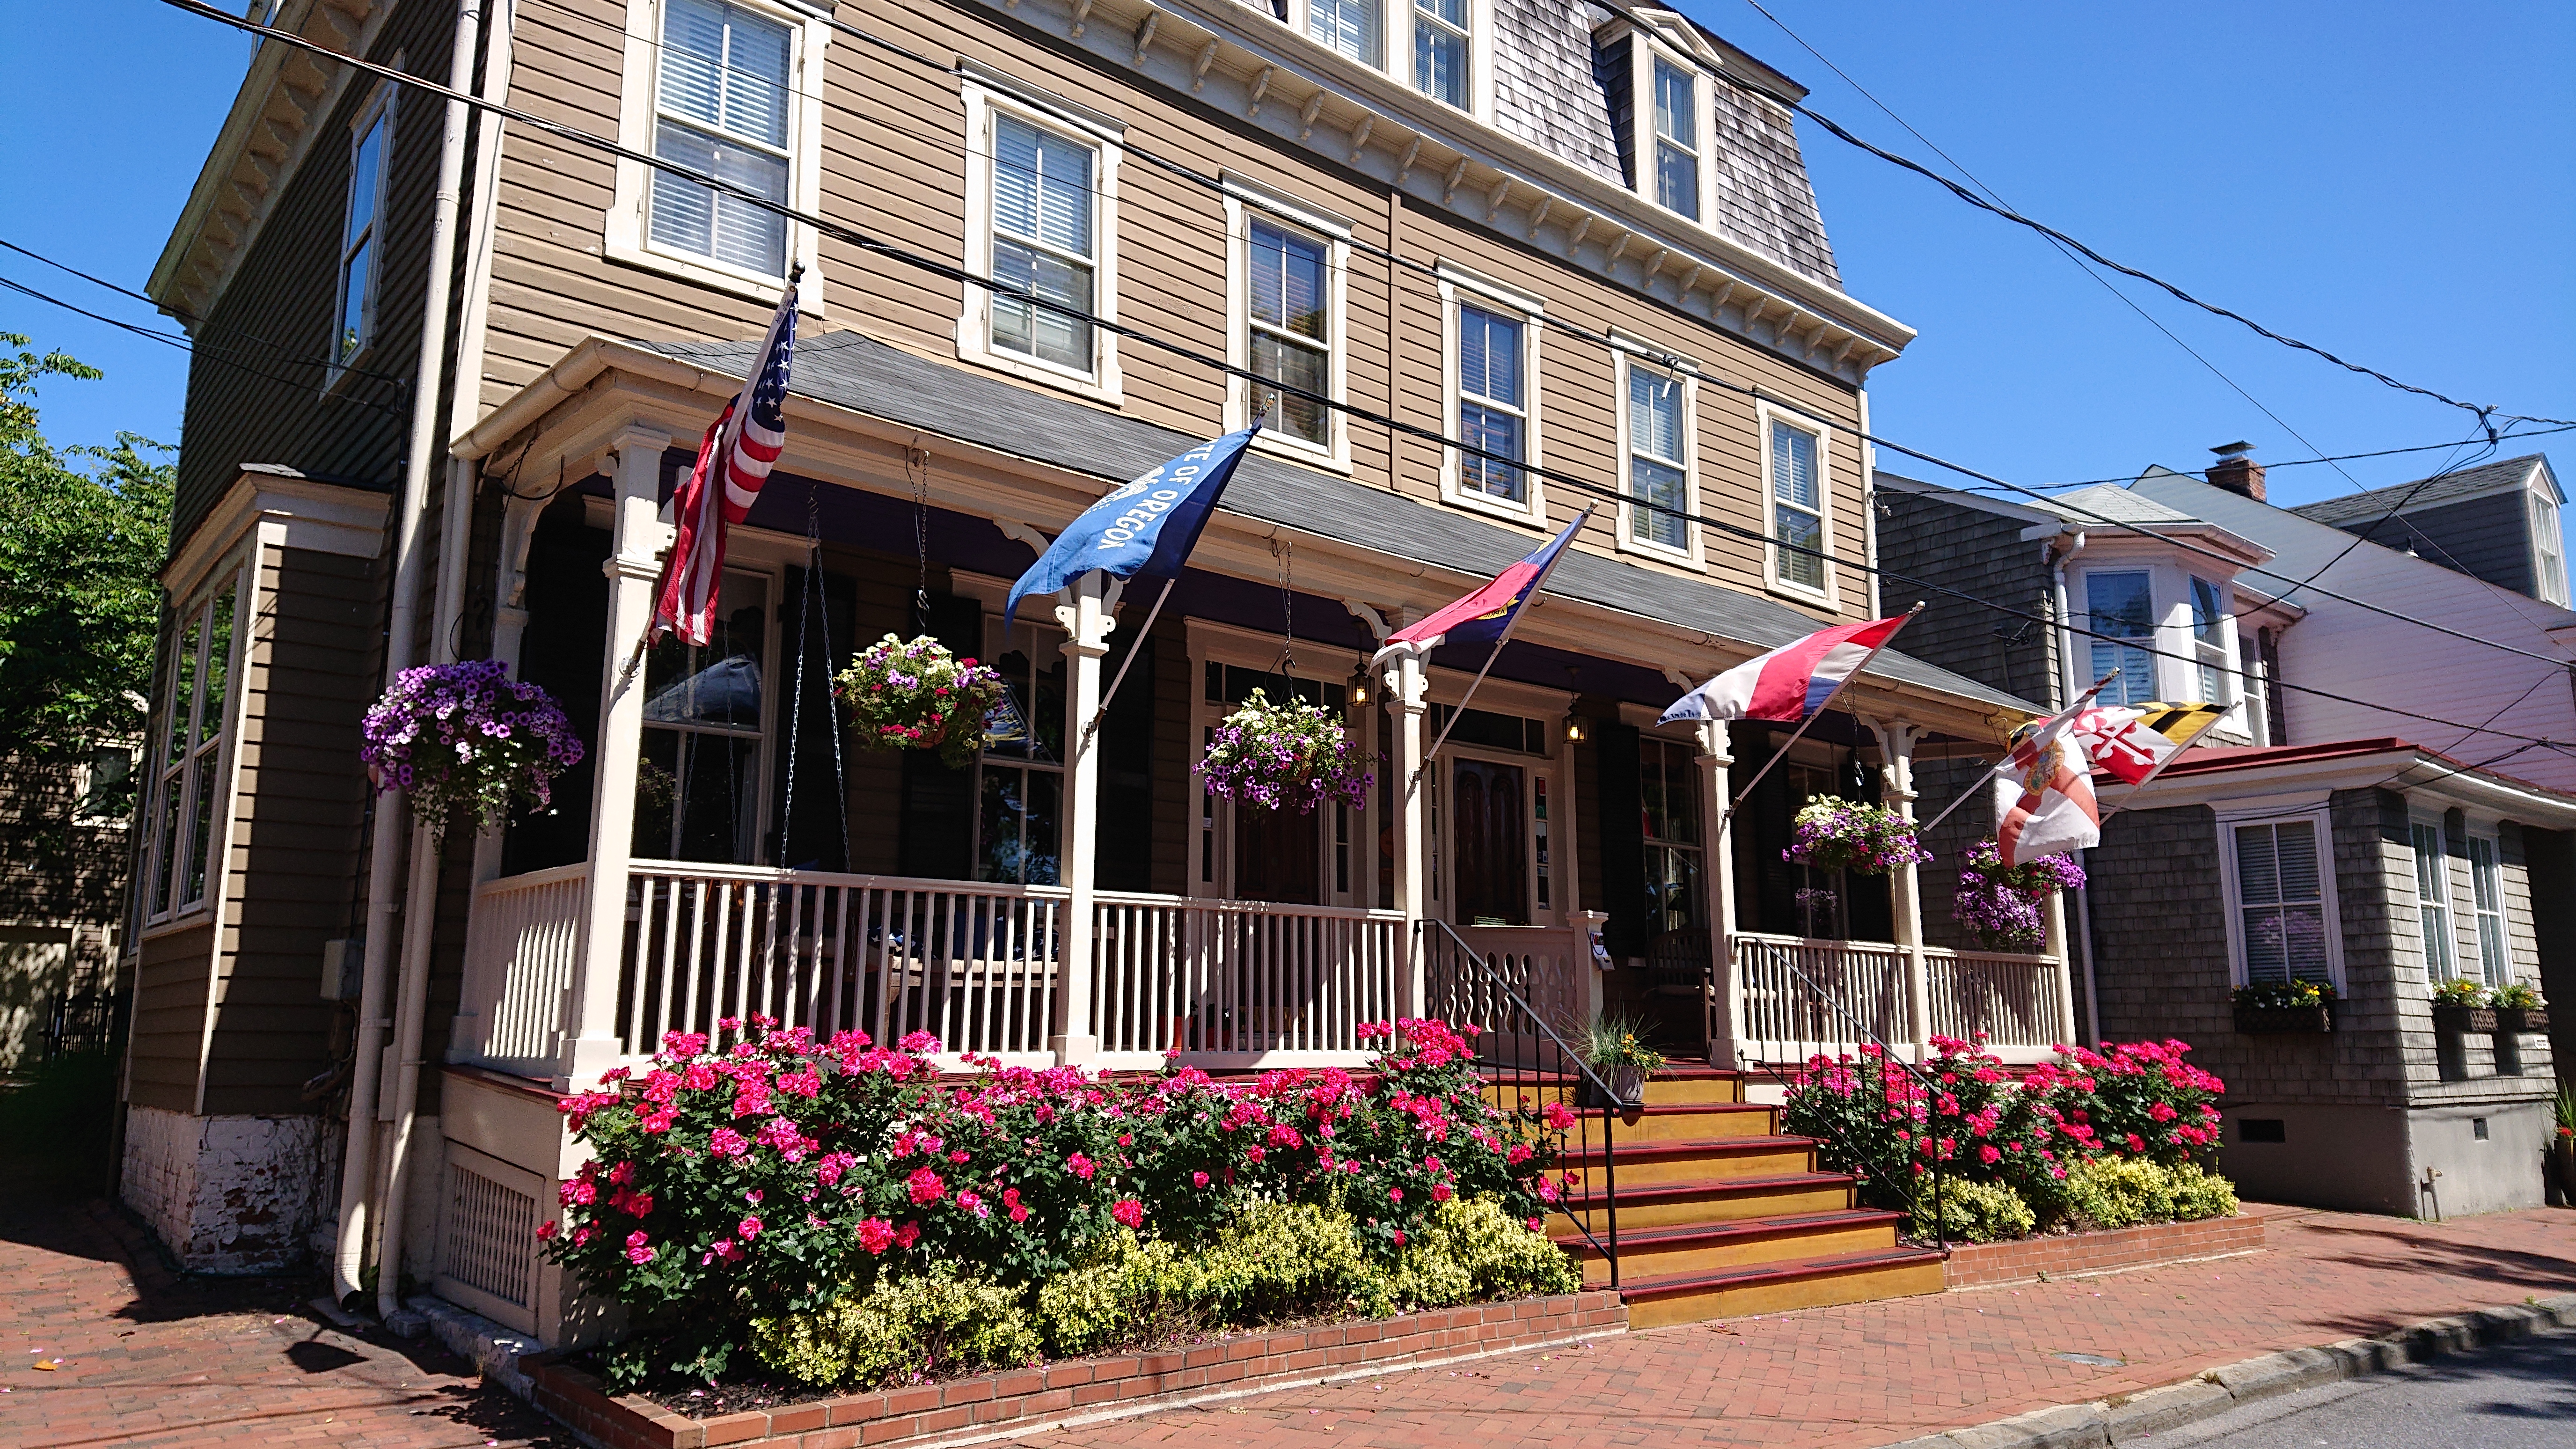
annapolis, maryland, property, neighbourhood, building, home, house, town, pink, real estate, residential area, porch, architecture, inn, downtown, street, facade, awning, mixed use